Bedrock City (Arizona)

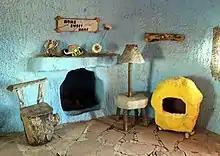
Interior of Barney Rubble's house

In 2015, the park's owner, Linda Speckles, was planning to retire and sell the park for $2 million US. The park was closed on January 28, 2019, but reopened in mid-June and remained open through the end of Summer 2019. As of the location's 50th anniversary in 2022, it has been incorporated as part of the Raptor Ranch conservation park, with plans to remain open "indefinitely."